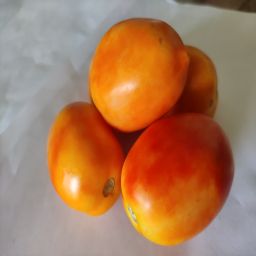
Crop: Tomato
Quality: Ripe